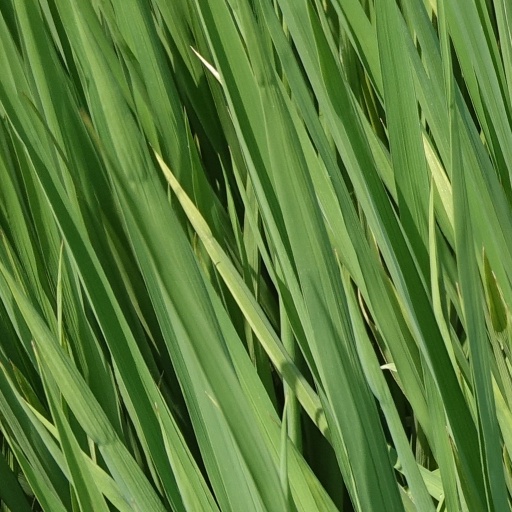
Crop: rice